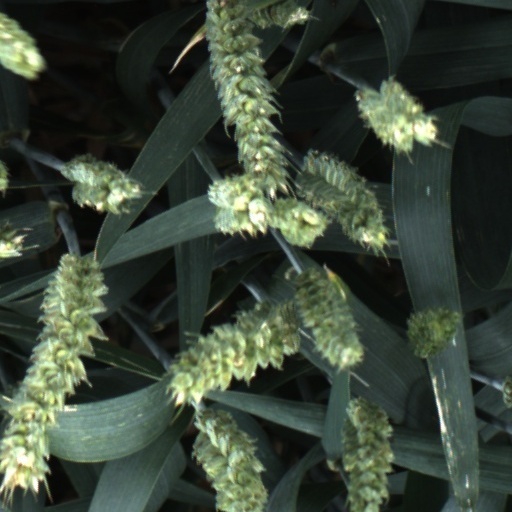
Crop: wheat